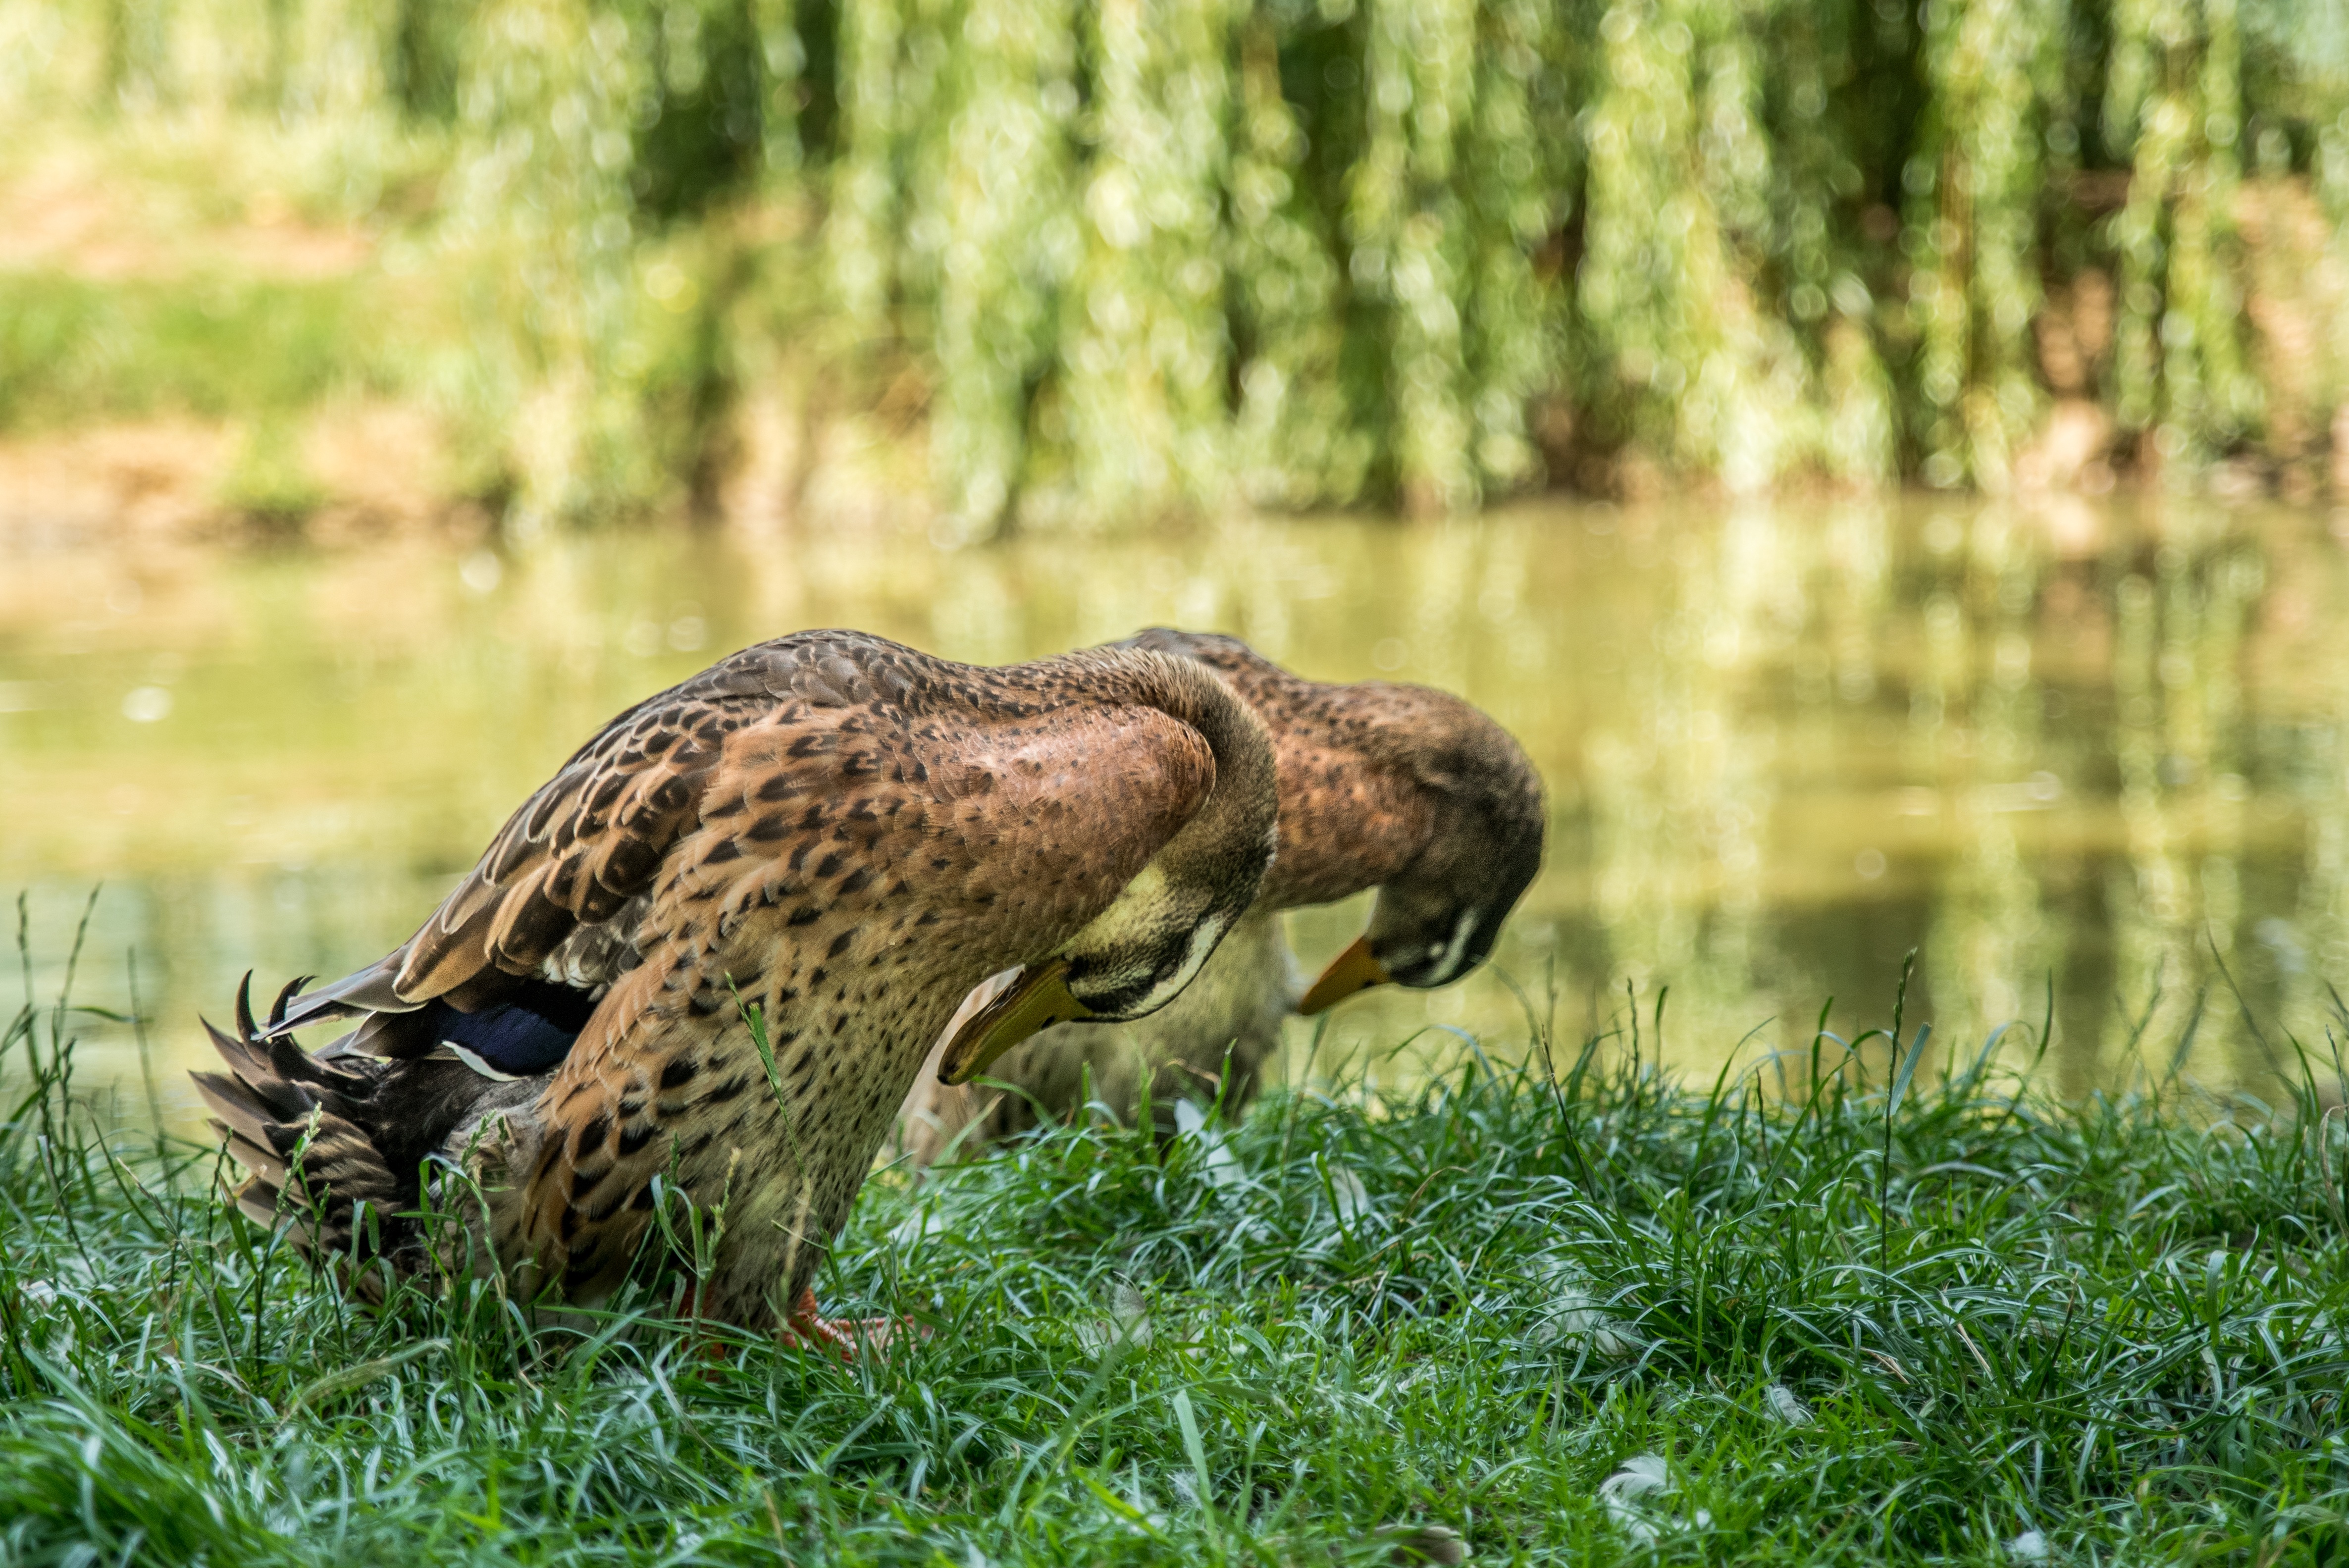
wildlife, mammal, fauna, cheetah, vertebrate, small to medium sized cats, cat like mammal